Ali Shamsi Pasha

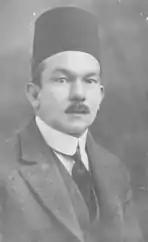
Ali Shamsi Pasha

He was born in Egypt in 1885 the scion of senior members of the Tufenkjians, an Ottoman mounted military corps dating back to the 17th century when Egypt was ruled by "walis" or governors appointed by the sultan in Istanbul.